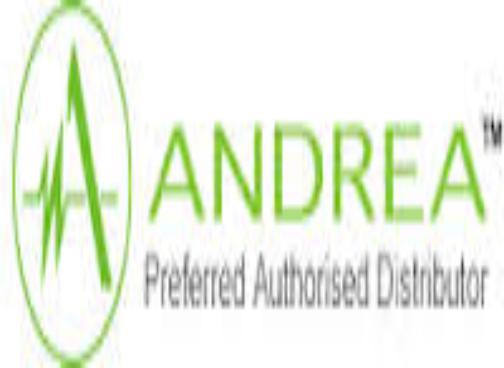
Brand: Andrea Electronics
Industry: Electronic